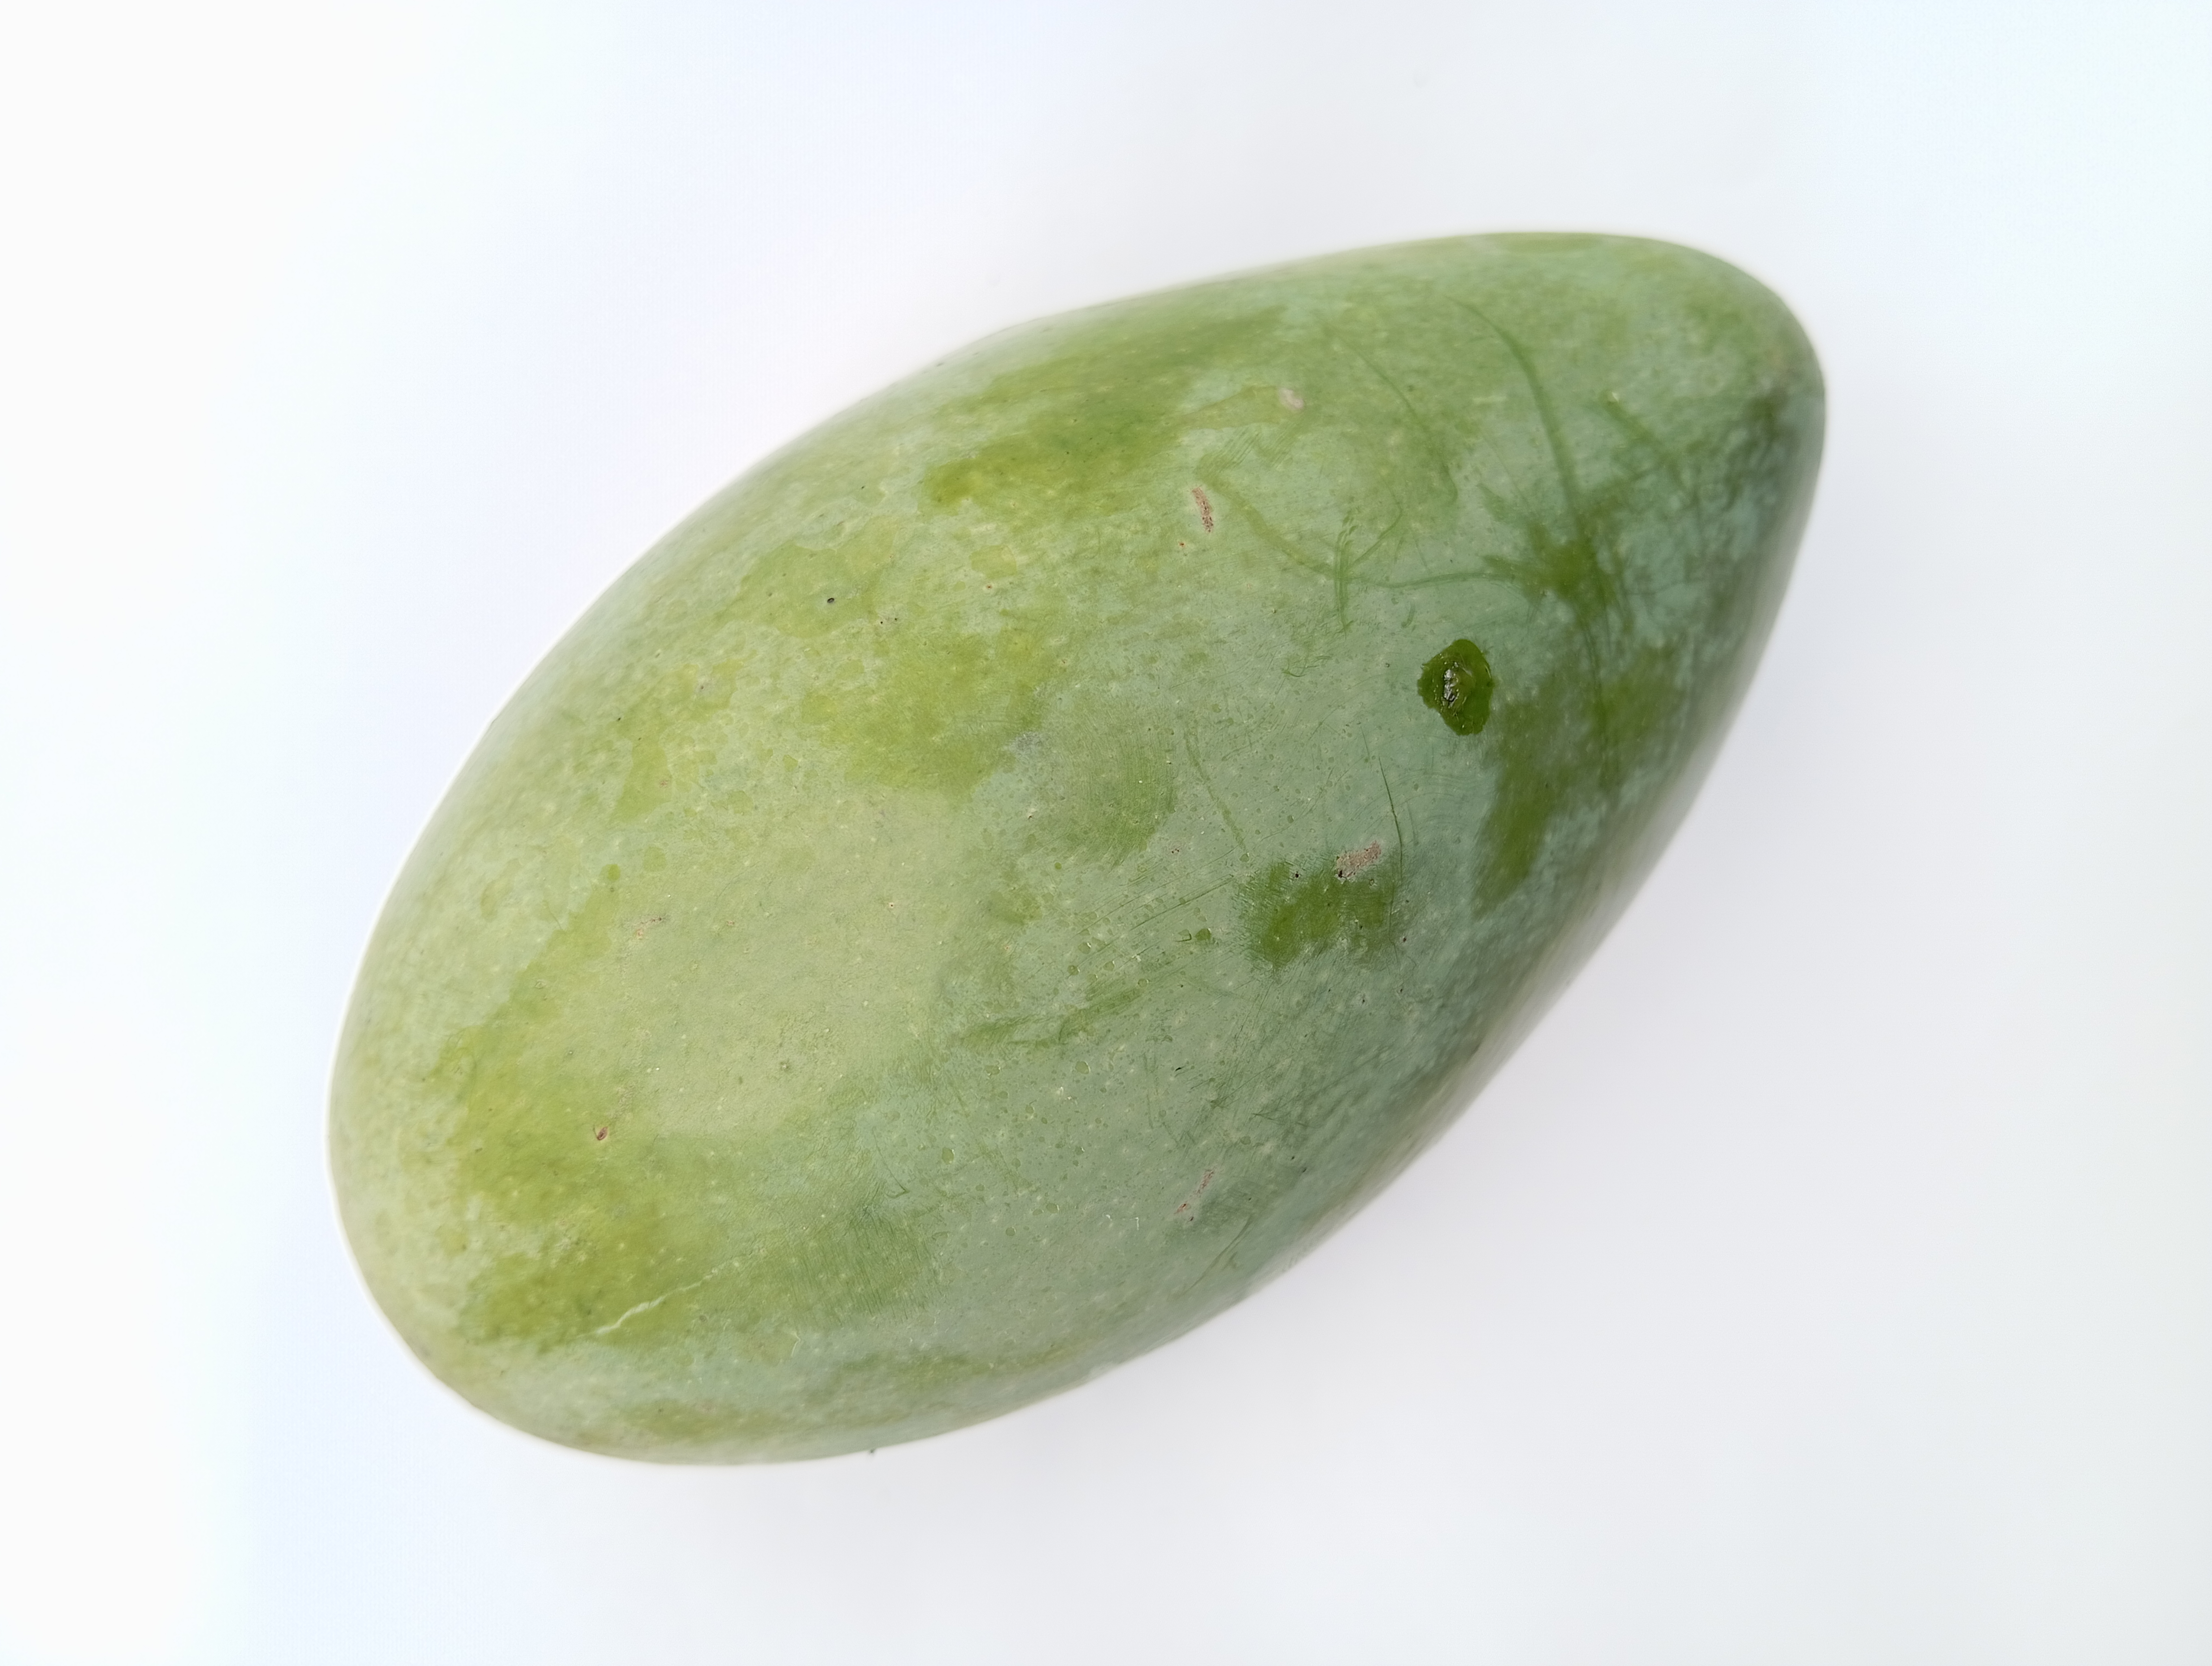
Mango variety: Amrapali